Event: Nepal Earthquake
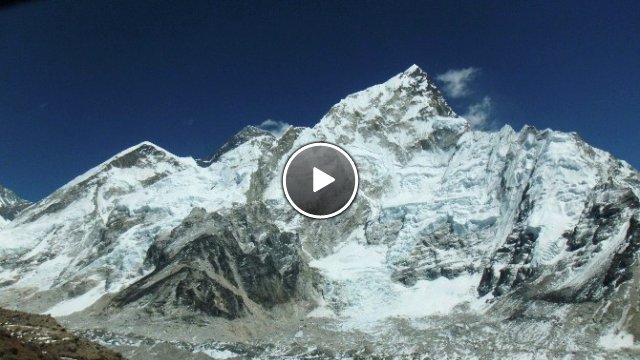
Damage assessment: no_damage